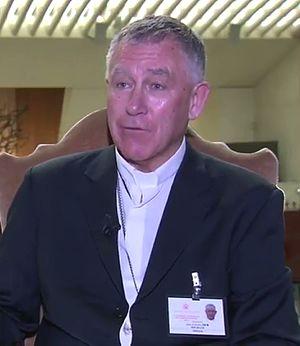
Mgr John Atcherley Dew durant une interview au cours du Synode des évêques sur les défis pastoraux de la famille dans le contexte de l'évangélisation en octobre 2014 au Vatican.
John Atcherley Dew, né le 5 mai 1948 à Waipawa dans le district de Central Hawke's Bay en Nouvelle-Zélande, est un évêque catholique néo-zélandais, archevêque de Wellington depuis 2005, cardinal depuis février 2015.